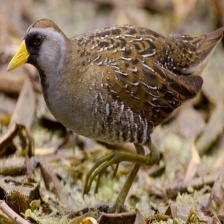
Species: SORA
Scientific name: PORZANA CAROLINA
ImageNet parent category: european_gallinule